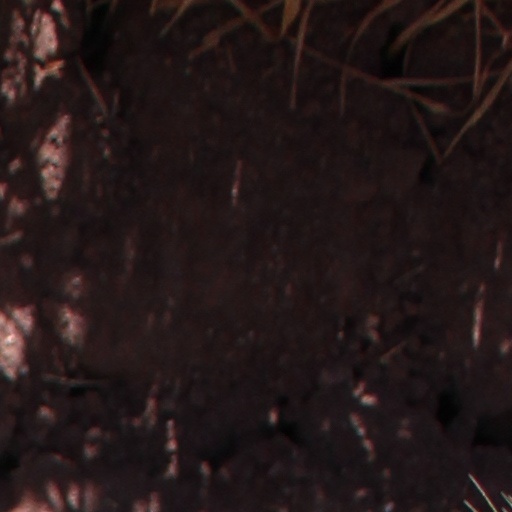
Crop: wheat